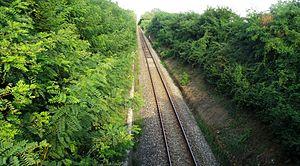
La ligne Biella - Novare est une ligne ferroviaire regionale du Piémont en Italie qui relie Biella au nœud ferroviaire de Novare vers Milan et Alexandrie, touchant des petites villes de la province de Novara et Vercelli.